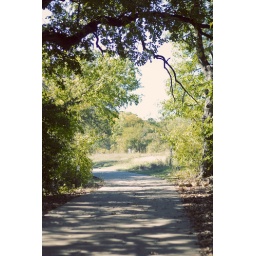
I love the way the shadows hit the ground and the bright green trees light the way in front of us.